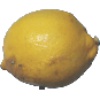
Label: Lemon 1